Alice Robertson Carr de Creeft

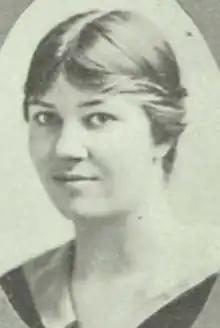
Alice Robertson Carr (later de Creeft), from the 1919 yearbook of Lincoln High School in Seattle

Alice Robertson Carr de Creeft (October 3, 1899 – August 2, 1996) was an American sculptor. In 1922, she became the first woman artist commissioned to create a public sculpture for Seattle, Washington.